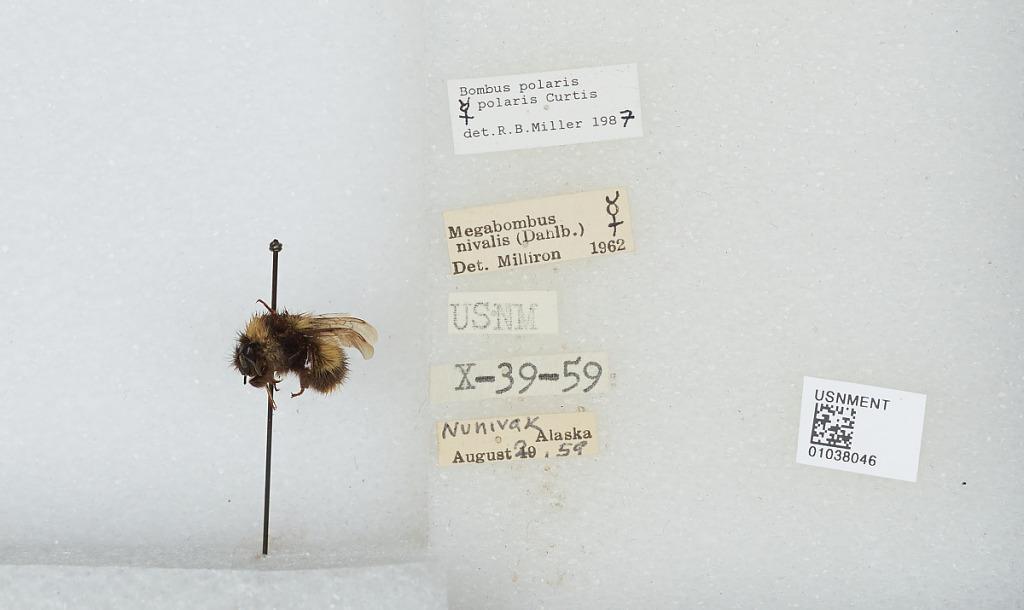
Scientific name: Bombus (Alpinobombus) polaris Curtis
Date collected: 1959-8-20
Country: United States
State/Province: Alaska
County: Bethel
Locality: Nunivak Island
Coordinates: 60.095, -166.211
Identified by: Milliron